Jinrikisha Station

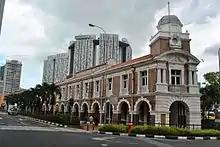
Jinrikisha Station

The Jinrikisha Station is a historic building in Singapore, and is located in Tanjong Pagar in the Chinatown district within the Singapore's central business district.